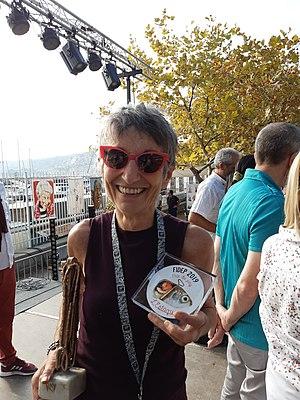
remise des prix, Trax, caricaturiste loréate
Le Festival international du dessin de presse, de la caricature et de la satire est une manifestation culturelle annuelle fondée en 2011 par Fathy Bourayou et organisée dans le quartier de l'Estaque à Marseille. Le FIDEP est soutenu par une association du même nom qui organise des actions de sensibilisation auprès des écoles de la région, pour former les jeunes scolaires à l'esprit critique et à l'analyse des dessins de presse.
Trax, de son vrai nom Christine Traxeler, est une dessinatrice de presse, caricaturiste française, militante, ancienne avocate